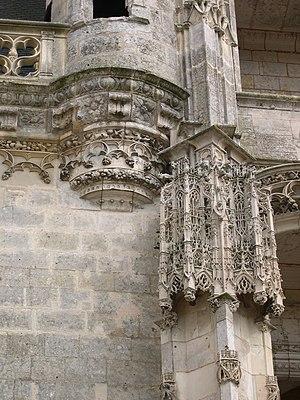
Château de Chateaudun (France)
Formant la transition entre l'art gothique et la Première Renaissance, le style Louis XII est le résultat des guerres d'Italie de Charles VIII et de Louis XII mettant alors la France en rapport direct avec la Renaissance artistique italienne. D'une façon générale, la structure reste française, seul le décor change et devient italien.
Le château de Châteaudun est un château édifié entre le XIIᵉ siècle et le XVᵉ et XVIᵉ siècles, situé sur un éperon rocheux dominant la ville de Châteaudun et le Loir, dans le département français d’Eure-et-Loir. Il est, avec le château de Montsoreau et le palais Jacques-Cœur, un des tout premiers exemples d'architecture de plaisance en France.